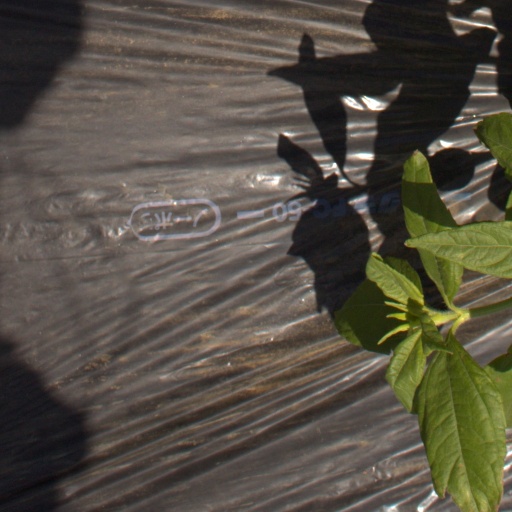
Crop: Jerusalem artichoke